Muhyi al-Din Lari

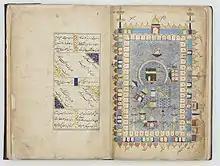
Depiction of the Masjid al-Haram (Sacred Mosque) and Kaaba in a manuscript of the "Futūh al-Haramayn", 1582 (Khalili Collection of Hajj and the Arts of Pilgrimage)

Little is known about Lari's early life and career. He is thought to be of either Persian or Indian origin. "Lari" might suggest he was from Lar, a town south-east of Shiraz. He was a student of Jalal al-Din Davani, a noted Persian scholar who wrote the first treatise on the poet Hafez's works, and who is known to have visited Lar.